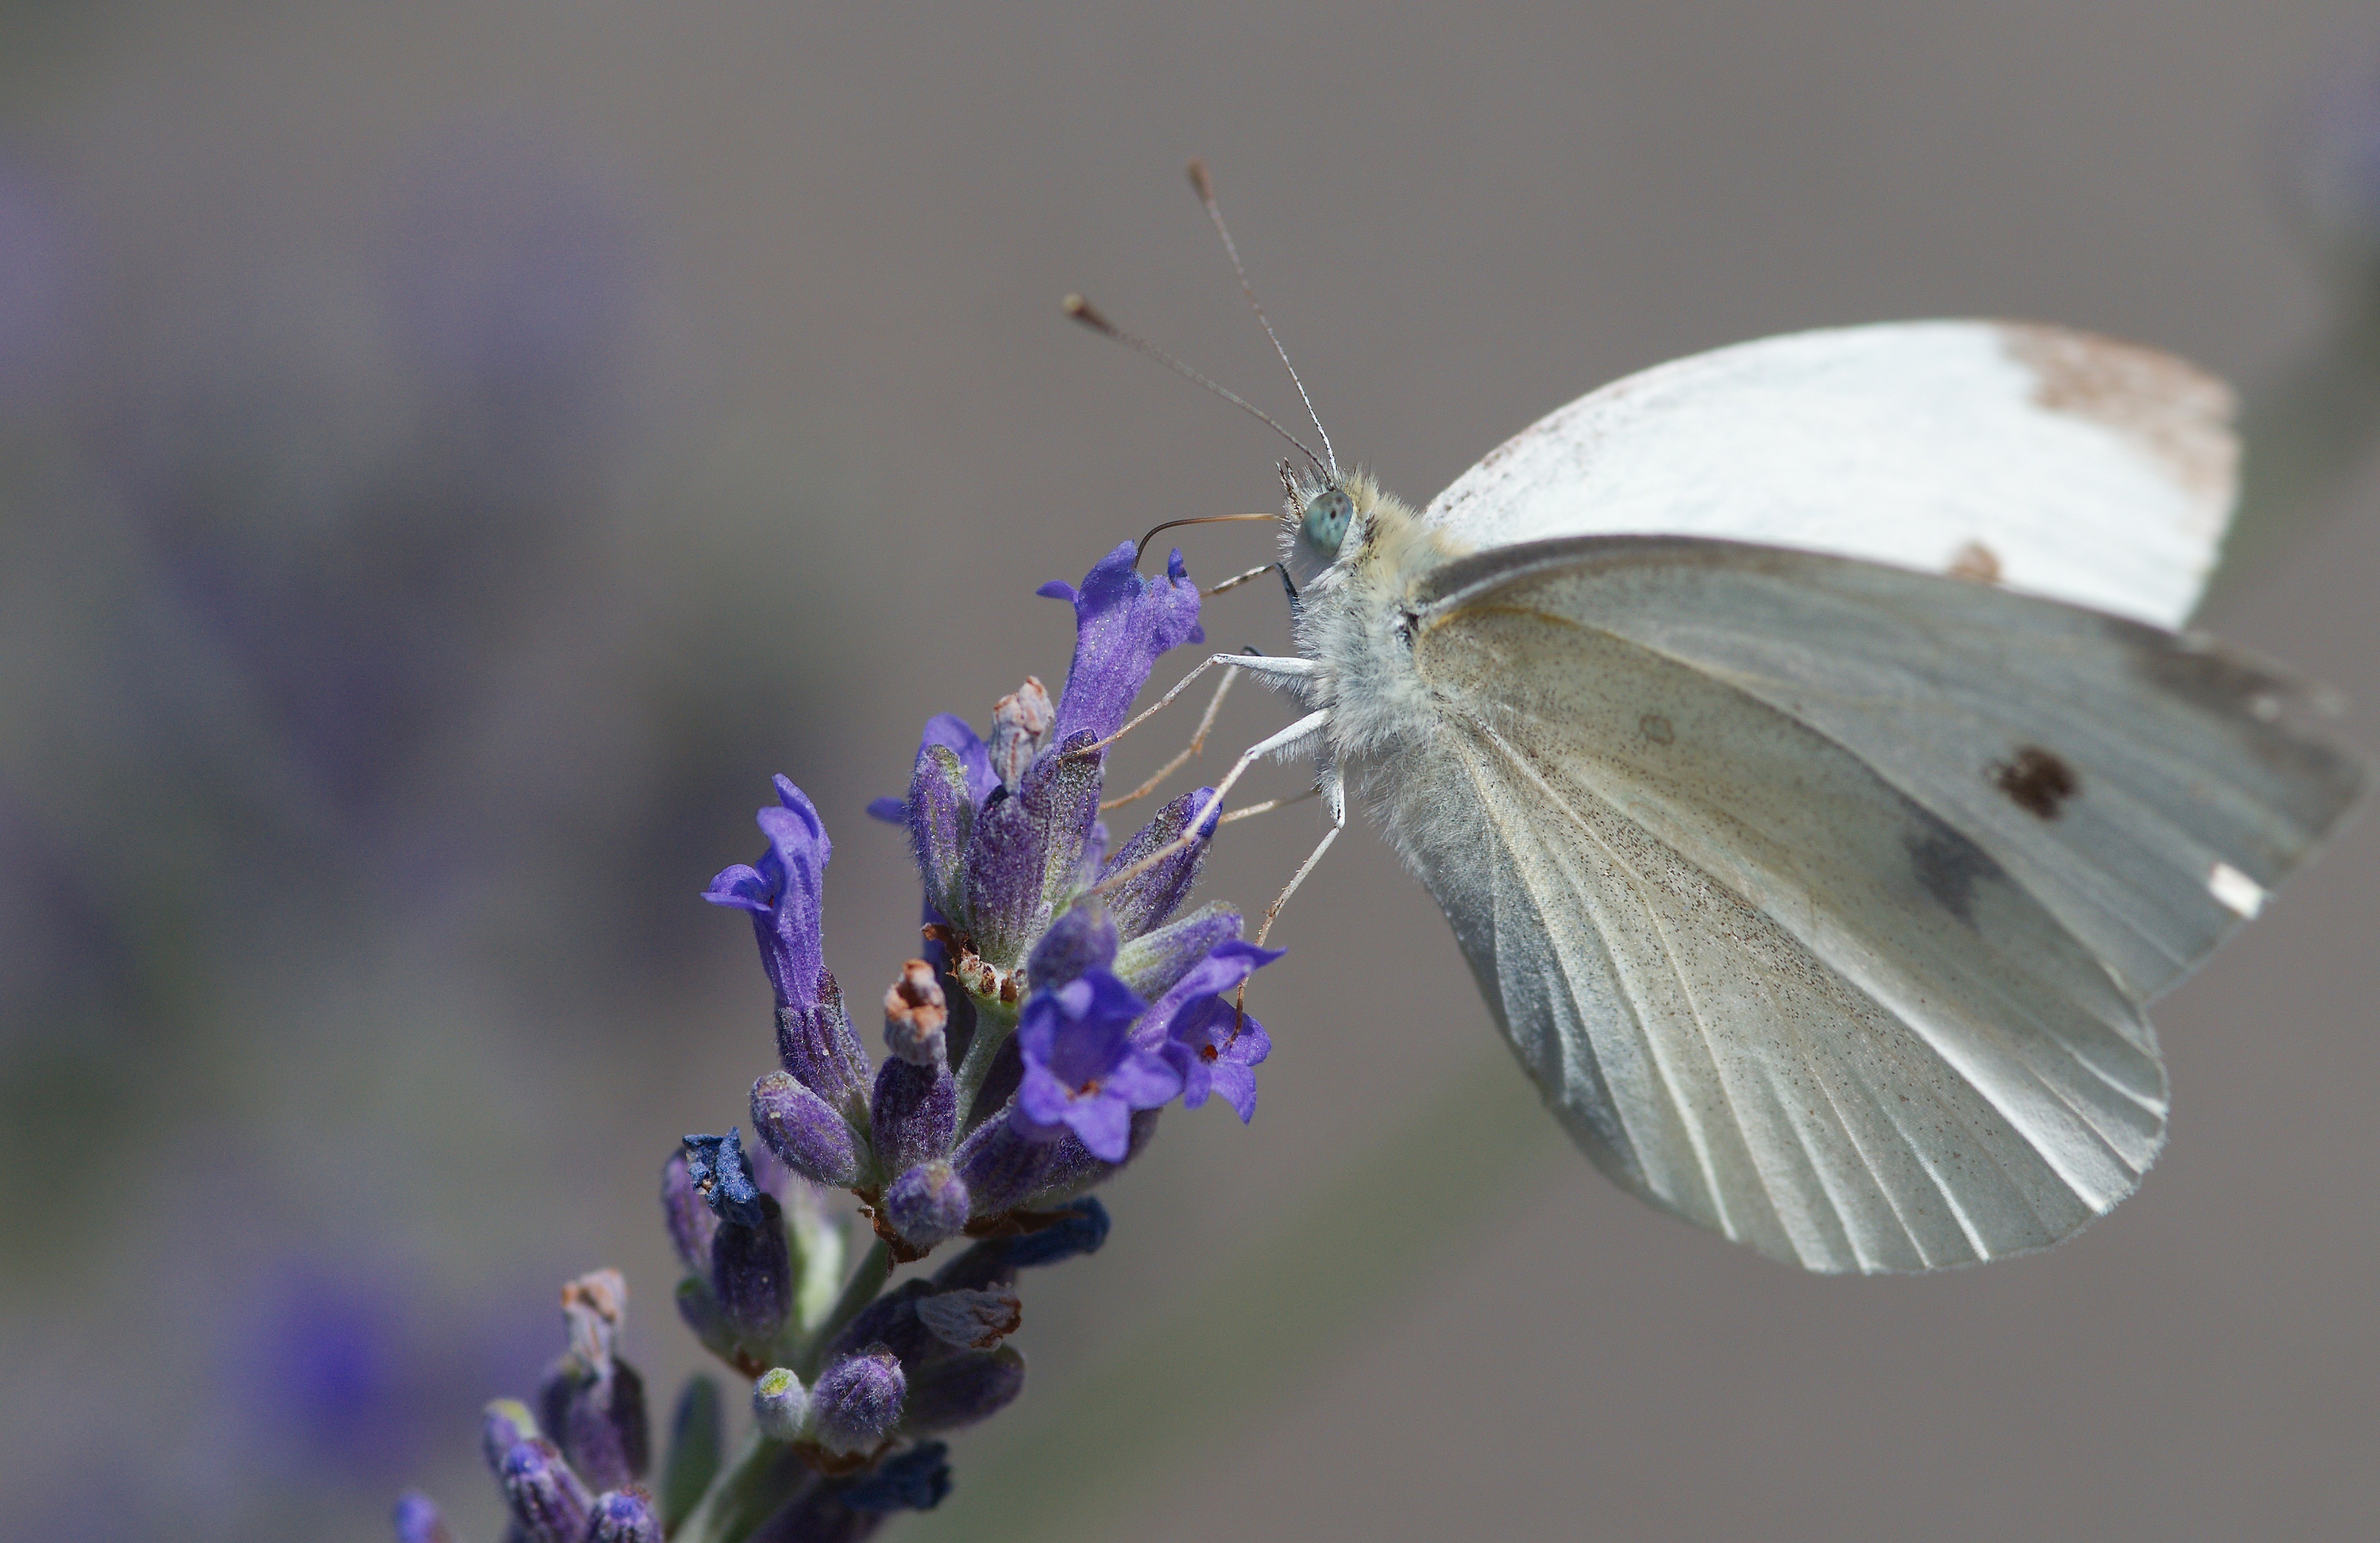
nature, wing, white, photography, flower, animal, insect, butterfly, fauna, invertebrate, close up, cabbage, nectar, pieridae, macro photography, arthropod, pollinator, moths and butterflies, lycaenid